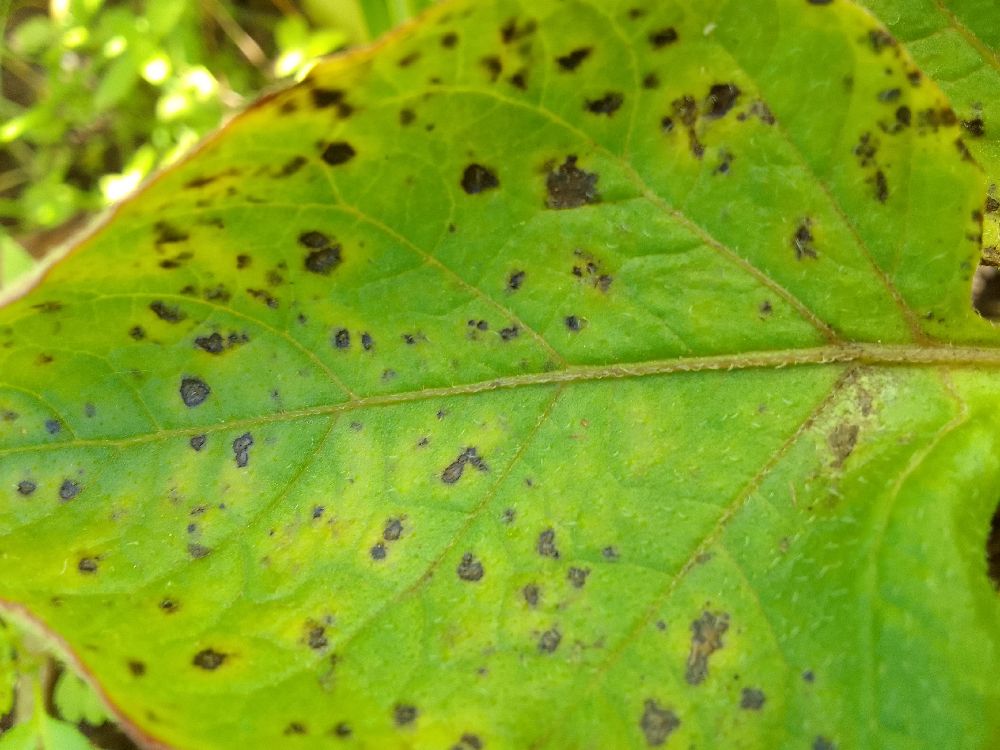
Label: Early blight